Gibson L6-S

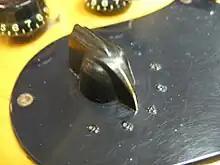
Pickup selector of a L6-S Custom.

The L6-S Custom has a six way rotary selector switch, complete with "chicken head" pointer knob. Starting with switch position #1, in the most counter-clockwise position, the available pickup switching options are as follows: